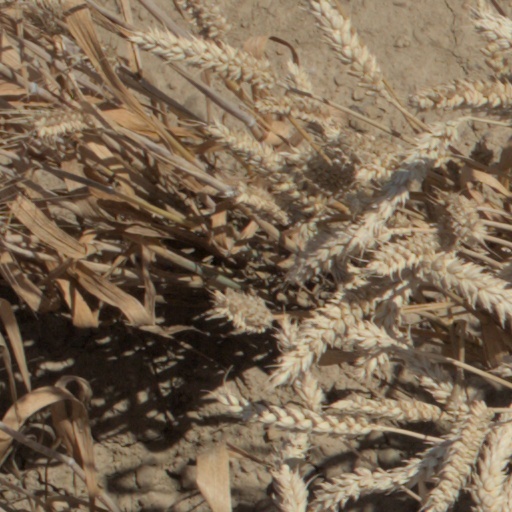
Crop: wheat